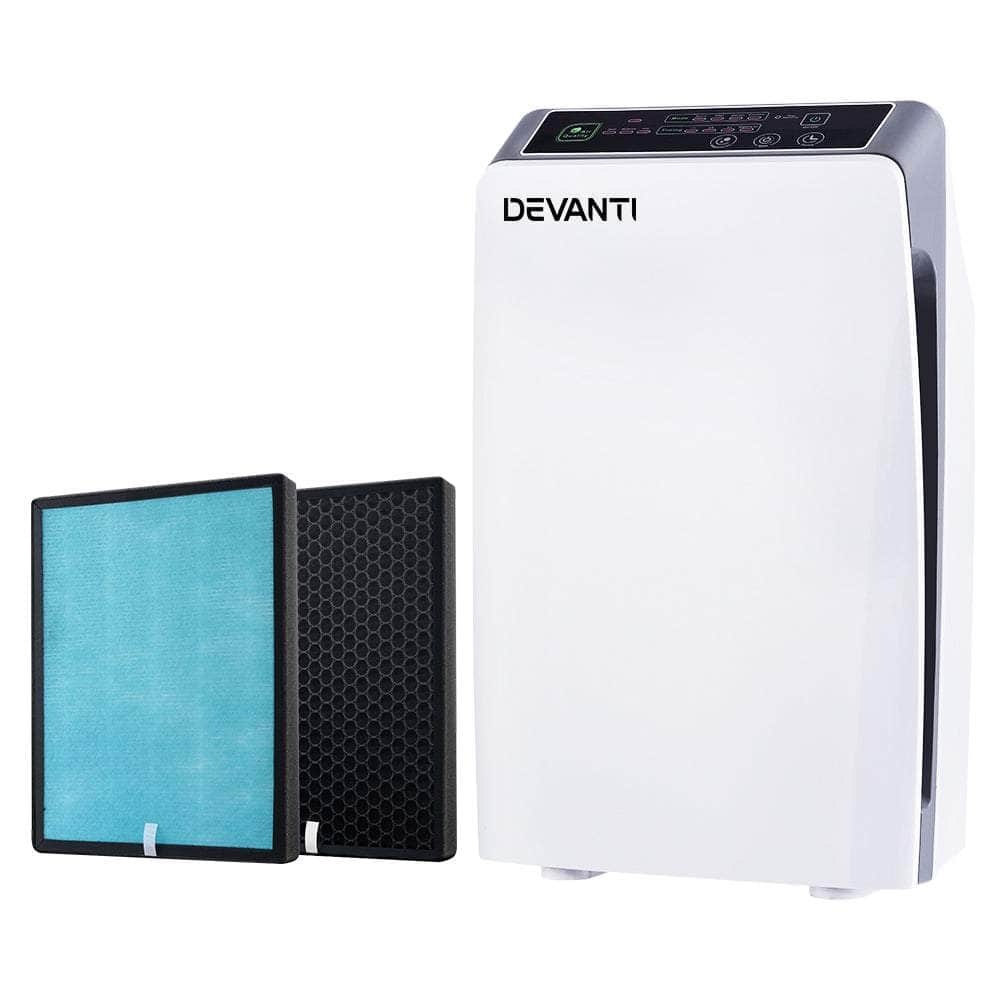
Air Purifier 4 Stage Hepa W/Replacement Filter
Brand: Simple Deals
Dont let hay fever or other allergens get you down this season. You can breathe easy with our Air Purifier, which will provide you with cleaner and healthier air. The air purifier utilises a 4-layer HEPA filtration system to remove 99.97% of allergens and other harmful particles as small as 0.3 microns from the air. The filters are replaceable and easy to use: simply remove and replace to extend the life of your air purifier. There is also a built-in ioniser which helps with the purification by releasing negative ions into the air to bond with and thus remove harmful positively charged particles. The digital control panel allows for a clear glance and easy control of all your settings and a handy remote control lets you operate from anywhere in the room. The air quality sensor with coloured indicators clearly shows when the air quality is good, fair or poor, so that you can always be assured of clean air in your home. There are 4 unique modes (Automatic, Normal, Efficient and Silent) to suit every situation, with automatic mode intelligently monitoring the air quality and adjusting the airflow accordingly. Worried about the noise levels? Use sleep mode for the quietest and least distracting operation, or use the 8-hour timer for total control. Other useful features include a convenient handle for easy mobility and a filter change indicator to know when to replace your filters. Go ahead and have a breath of fresh air with a Air Purifier. Features Rated CADR 180 cubic metre/h H11 grade HEPA filter Active carbon filter Air quality sensor 4 modes Automatic, Normal, Efficient and Silent 8-hour timer Built-in ioniser Remote control included Digital control panel Filter change indicator Quiet operation Specifications: Brand: Power: 50W Voltage: 220V-240V, 50Hz Rated CADR: 180 cubic metre/h Applicable area: 20-30 square meter Remote control: Yes Colour: White Air Purifier Overall Dimensions: 31.5cm x 20cm x 52cm Replacement Filter Dimension: 24cm x 3.5cm x 30cm Power cord length: 1.6m Assembly required: No Number of packages: Two Package Content Air Purifier x 1 Remote Control x 1 Replacement Filter x 1 User Manual x 1 This product comes with 1 year warranty
Category: Home & Garden > Household Appliances > Climate Control Appliances > Air Purifiers